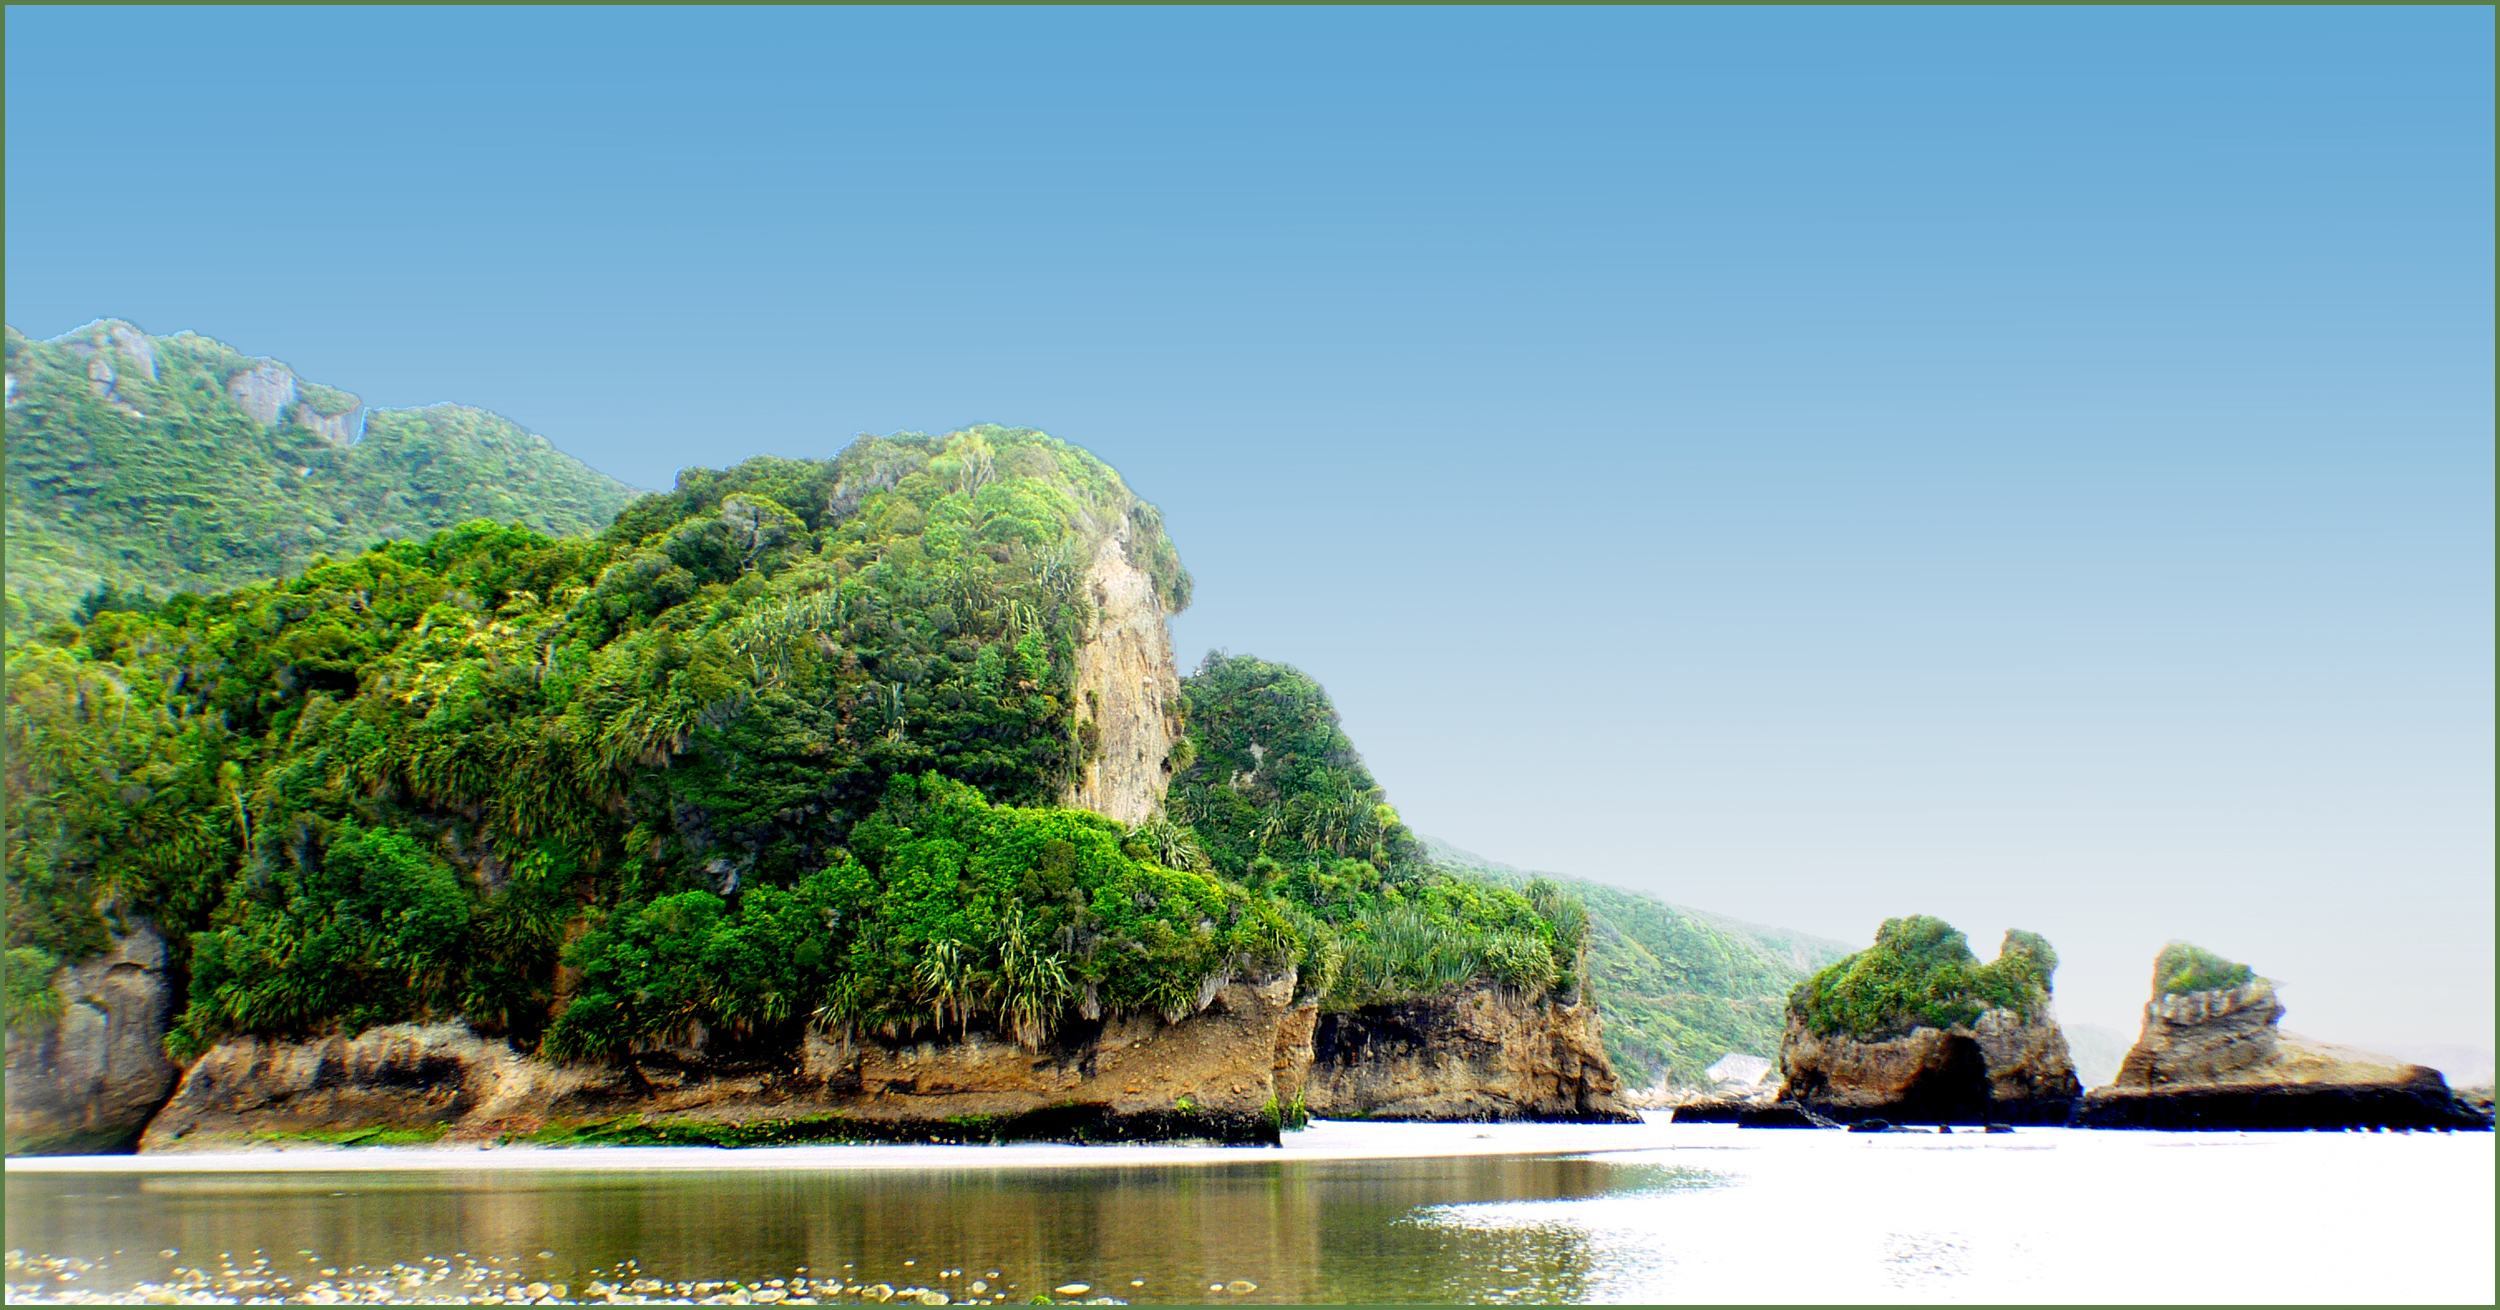
sea, coast, tree, ocean, shore, shoreline, cliff, cove, jungle, lagoon, bay, island, tourism, terrain, publicdomain, newzealand, driftwoodbeaches, ecosystem, islet, landform, geographical feature